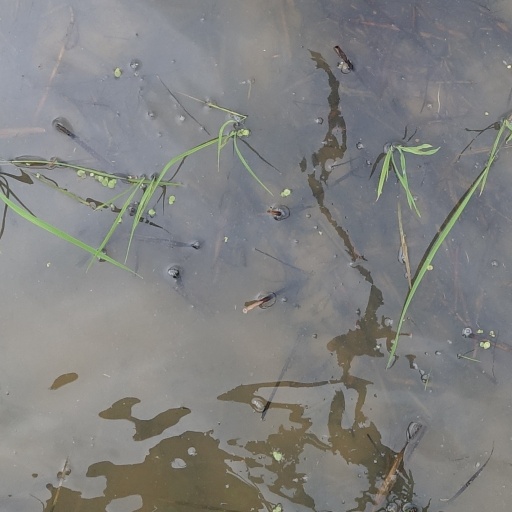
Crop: rice